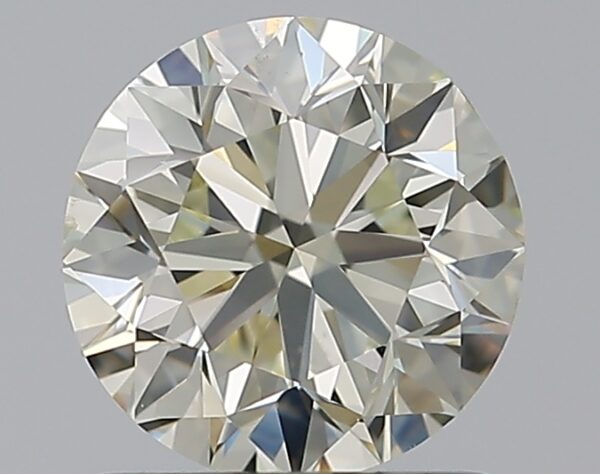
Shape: round
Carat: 1
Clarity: VS2
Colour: N
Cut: VG
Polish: EX
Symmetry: VG
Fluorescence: N
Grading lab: GIA
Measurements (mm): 6.21 x 6.27 x 4.02